Lords of Darkness

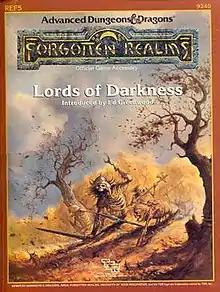
Cover of "Lords of Darkness"

Lords of Darkness is the name of two accessories for the fictional "Forgotten Realms" campaign setting for the "Dungeons & Dragons" fantasy role-playing game.